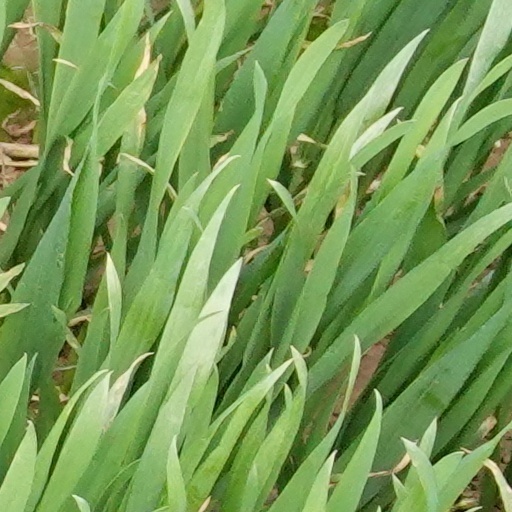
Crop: wheat